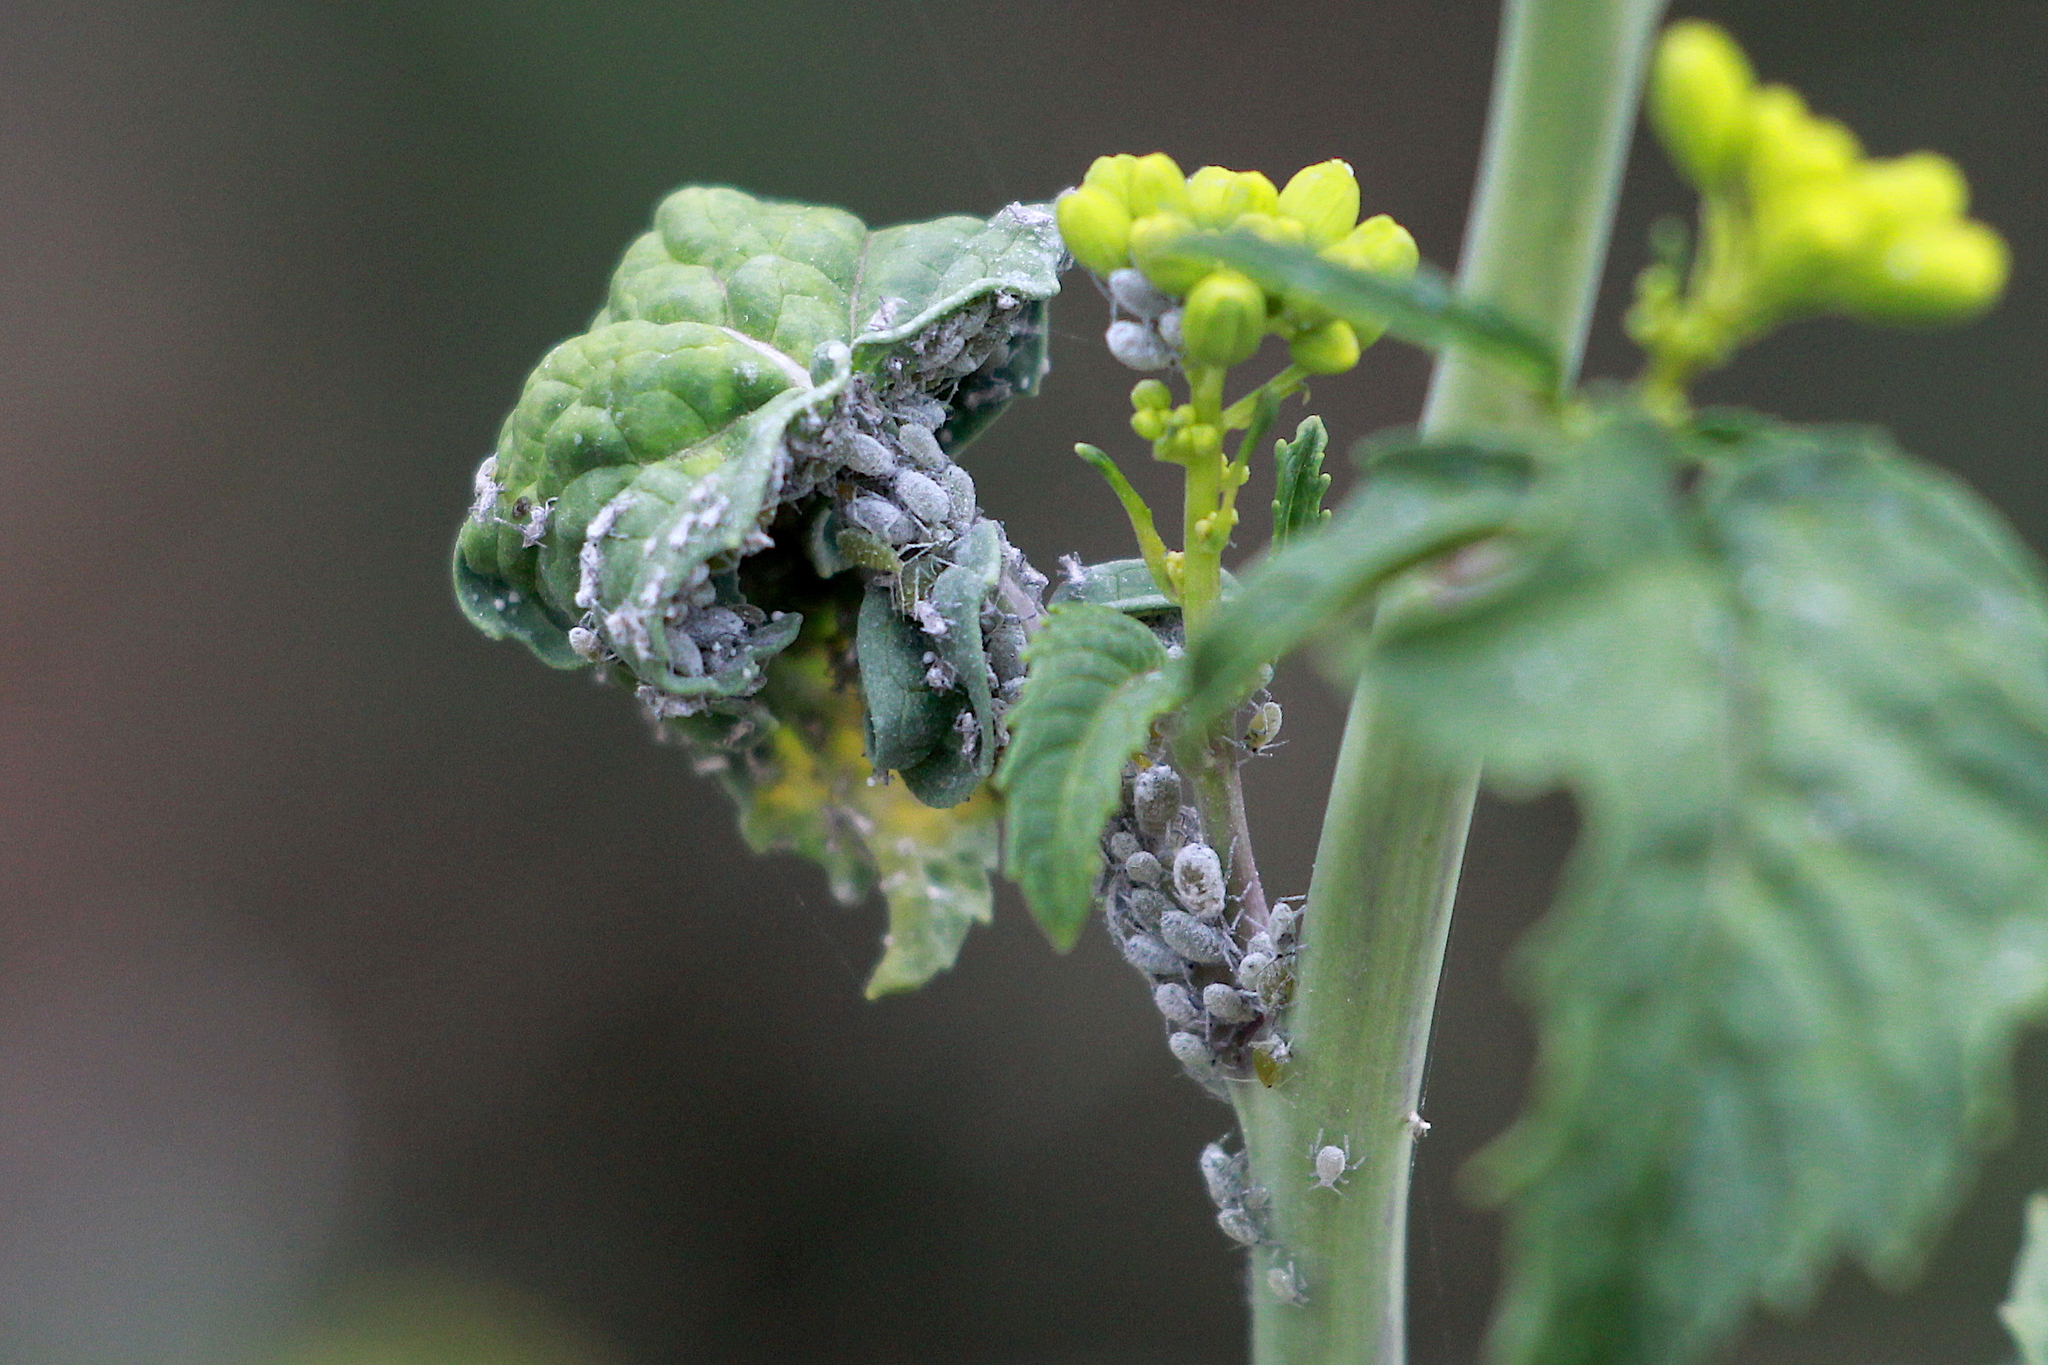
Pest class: cabbage_aphid